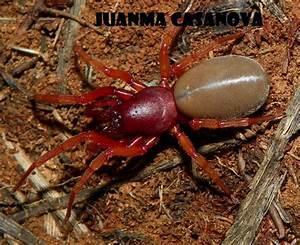
spider